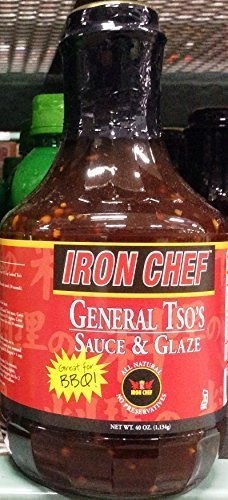
Item Name: Iron Chef General Tsos Sauce and Glaze, Great for Barbeque, 40 Oz by Iron Chef
Value: 1.0
Unit: Count

Price: 18.94